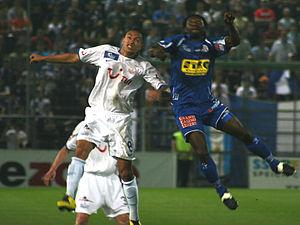
Jean-Michel Tchouga, né le 20 décembre 1978 à Bafoussam au Cameroun, est un footballeur international camerounais qui évoluait au poste d'attaquant.